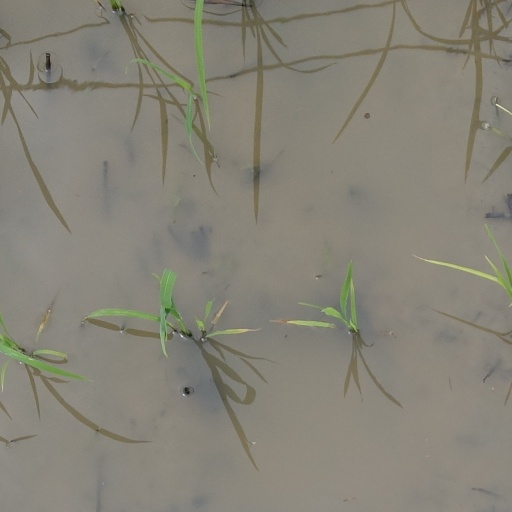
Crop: rice